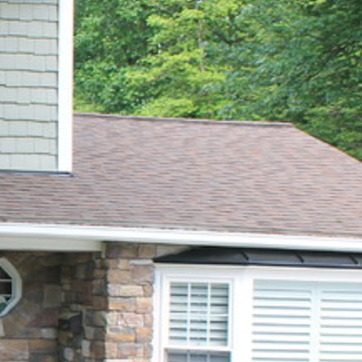
Material: other